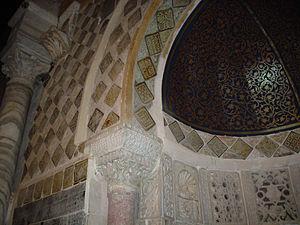
Les émaux à lustre métallique sont un type de glaçure à irisations obtenue en appliquant un émail contenant des particules métalliques sur un objet en verre mais surtout en céramique déjà vitrifié. Les effets subtils de lustre sont créés par la lumière reflétée par les particules métalliques en suspension dans l'émail. La cuisson de ces émaux est réalisée à une température inférieure à la cuisson initiale, dans un four à moufle, en atmosphère réductrice.
En construction, un carreau, éventuellement suivi d'un nom de matière, désigne un élément carré ou parallélépipédique employé dans différents domaines. Les carreaux employés pour le pavement ou le carrelage sont des éléments en pierre naturelle ou artificielle. Les carreaux de céramique deviennent un support à l'ornementation prisé de beaucoup de cultures et de pays.
La Grande Mosquée de Kairouan, également appelée mosquée Oqba Ibn Nafi en souvenir de son fondateur Oqba Ibn Nafi, est l'une des principales mosquées de Tunisie située à Kairouan. Historiquement première métropole musulmane du Maghreb, Kairouan, dont l'apogée sur les plans politique et intellectuel se situe au IXᵉ siècle, est réputée comme étant le centre spirituel et religieux de la Tunisie ; elle est aussi parfois considérée comme la quatrième ville sainte de l'islam sunnite.
La céramique lustrée est un type de poterie, avec glaçure métallique, qui confère à l'objet une surface iridescente.